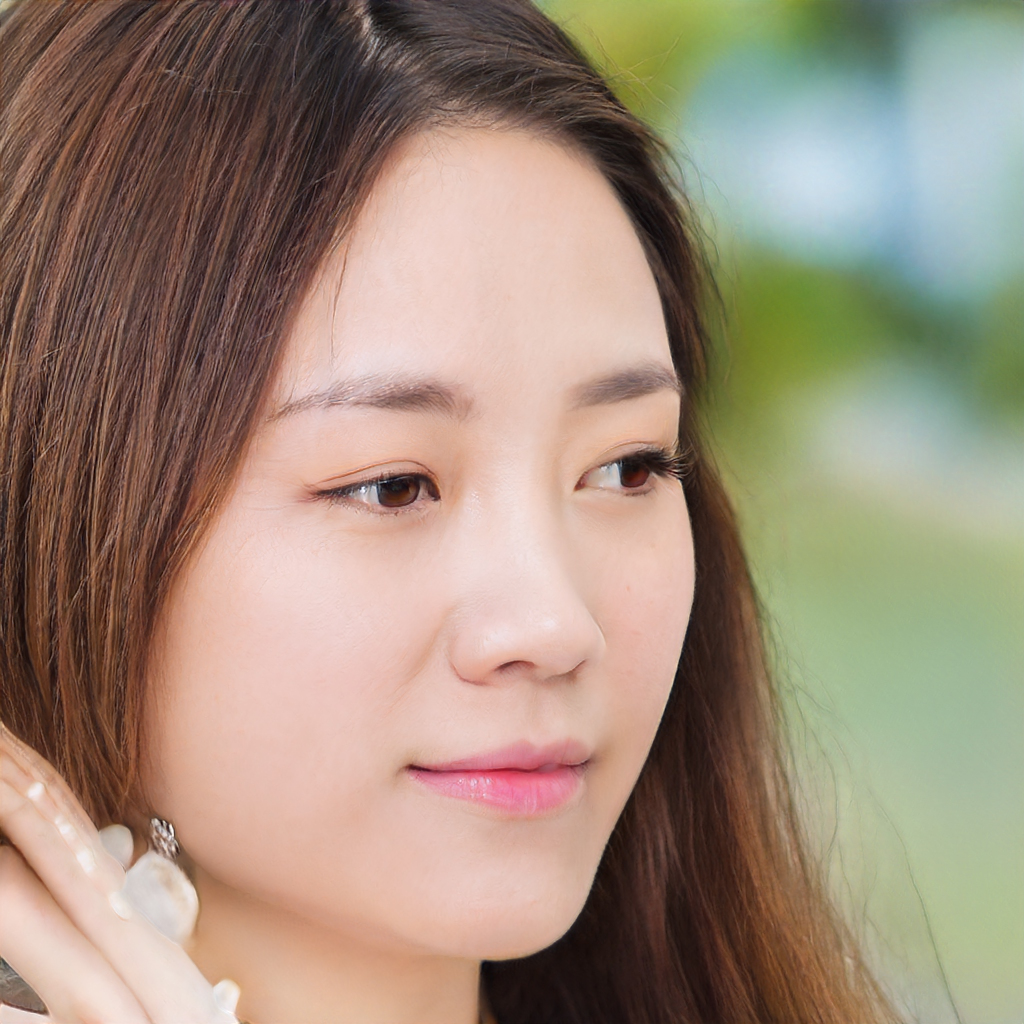
Portrait style: Real Portrait